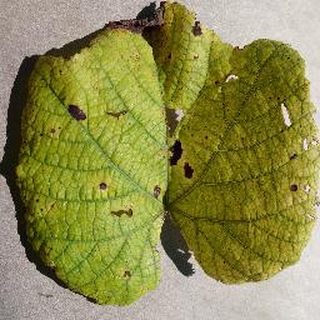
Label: grape_leaf_blight